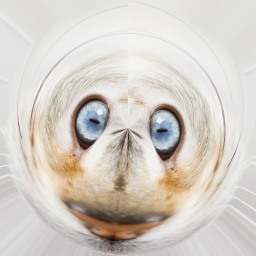
I made this in photoshop by manipulating a picture of a cats face &amp;amp; it reminds me of a seal pups face :)